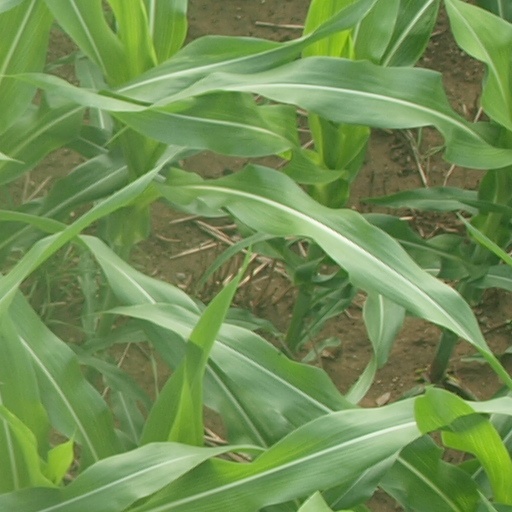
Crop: maize; corn